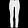
Label: Trouser